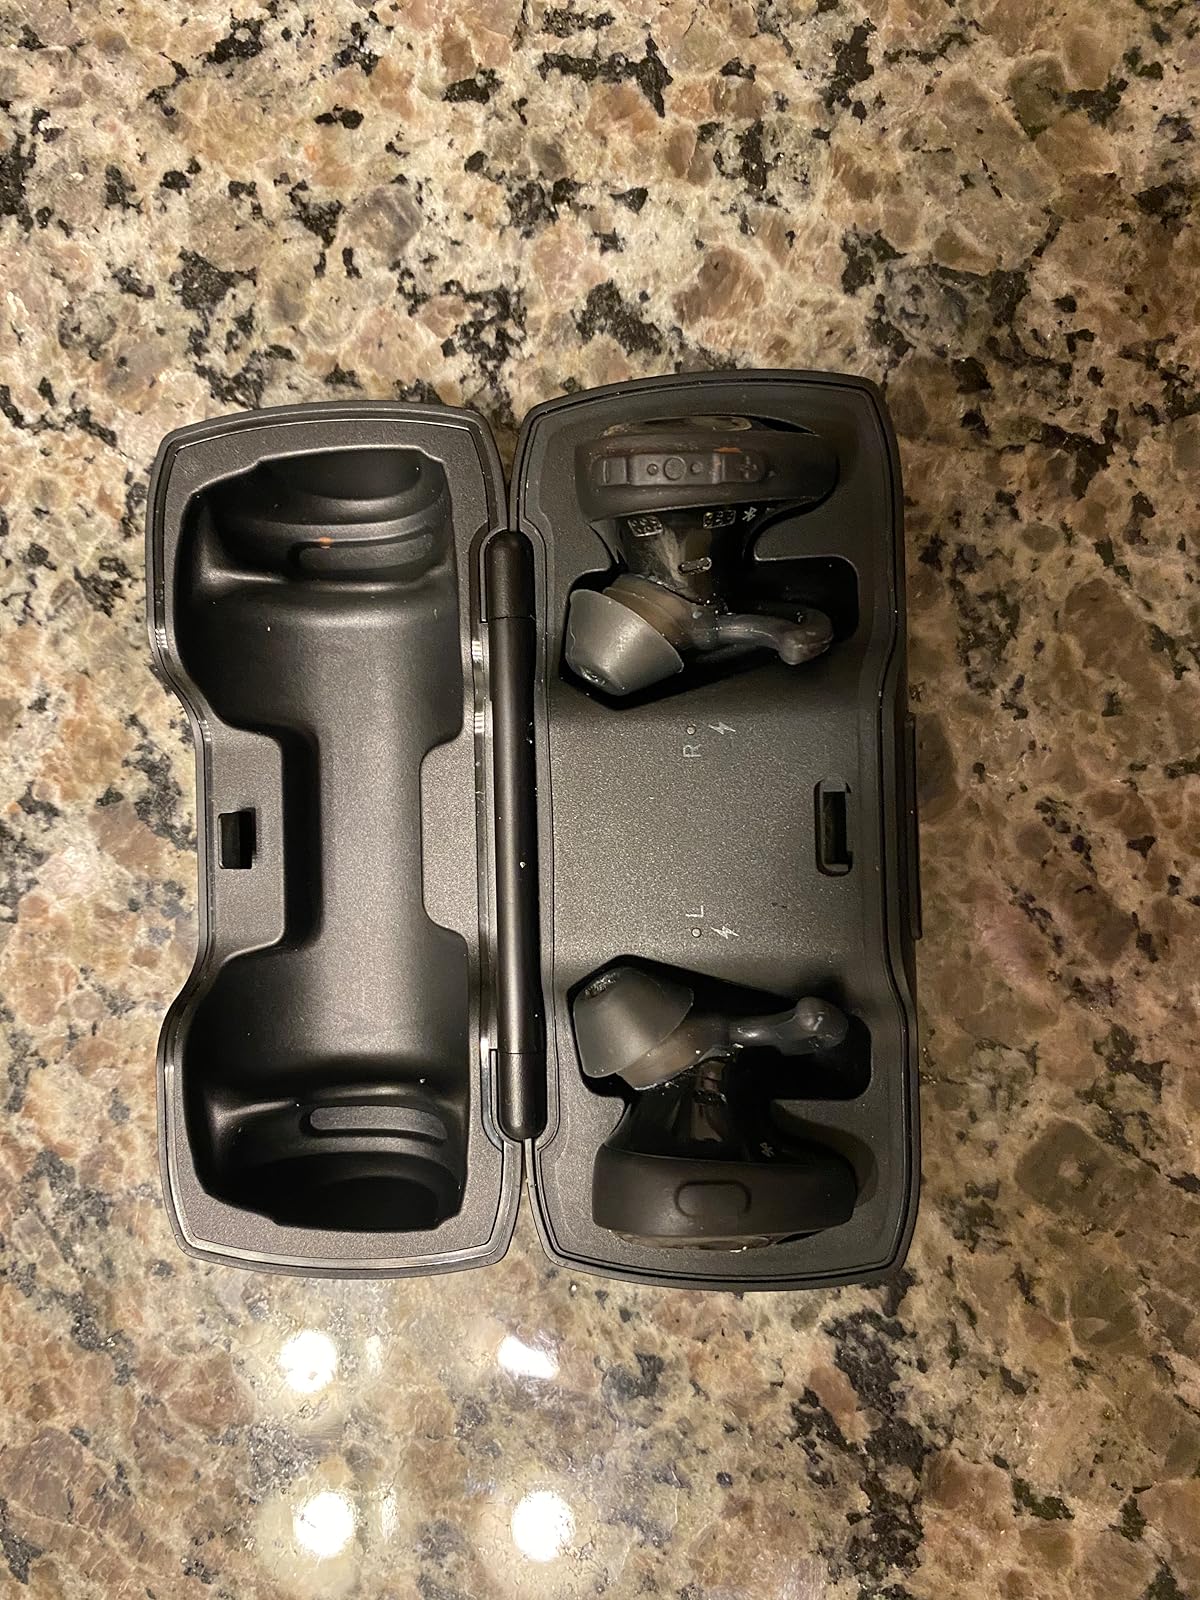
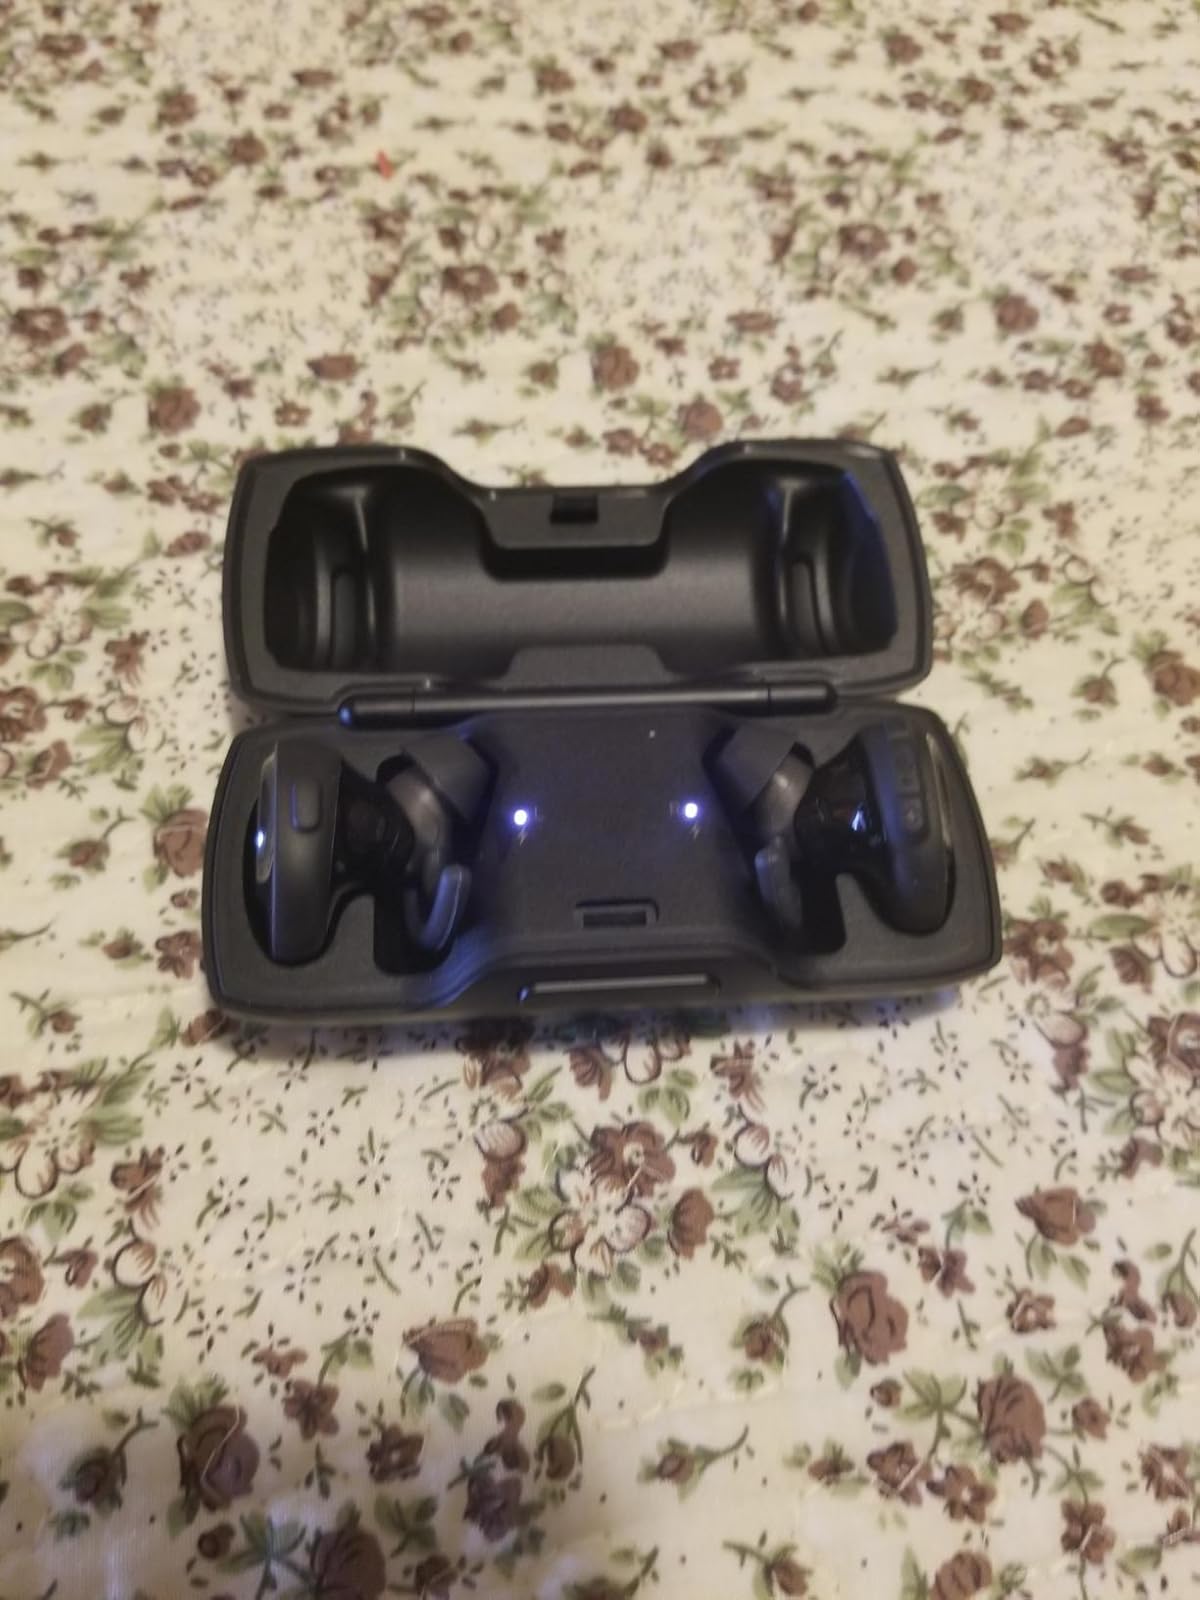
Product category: earbuds
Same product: no